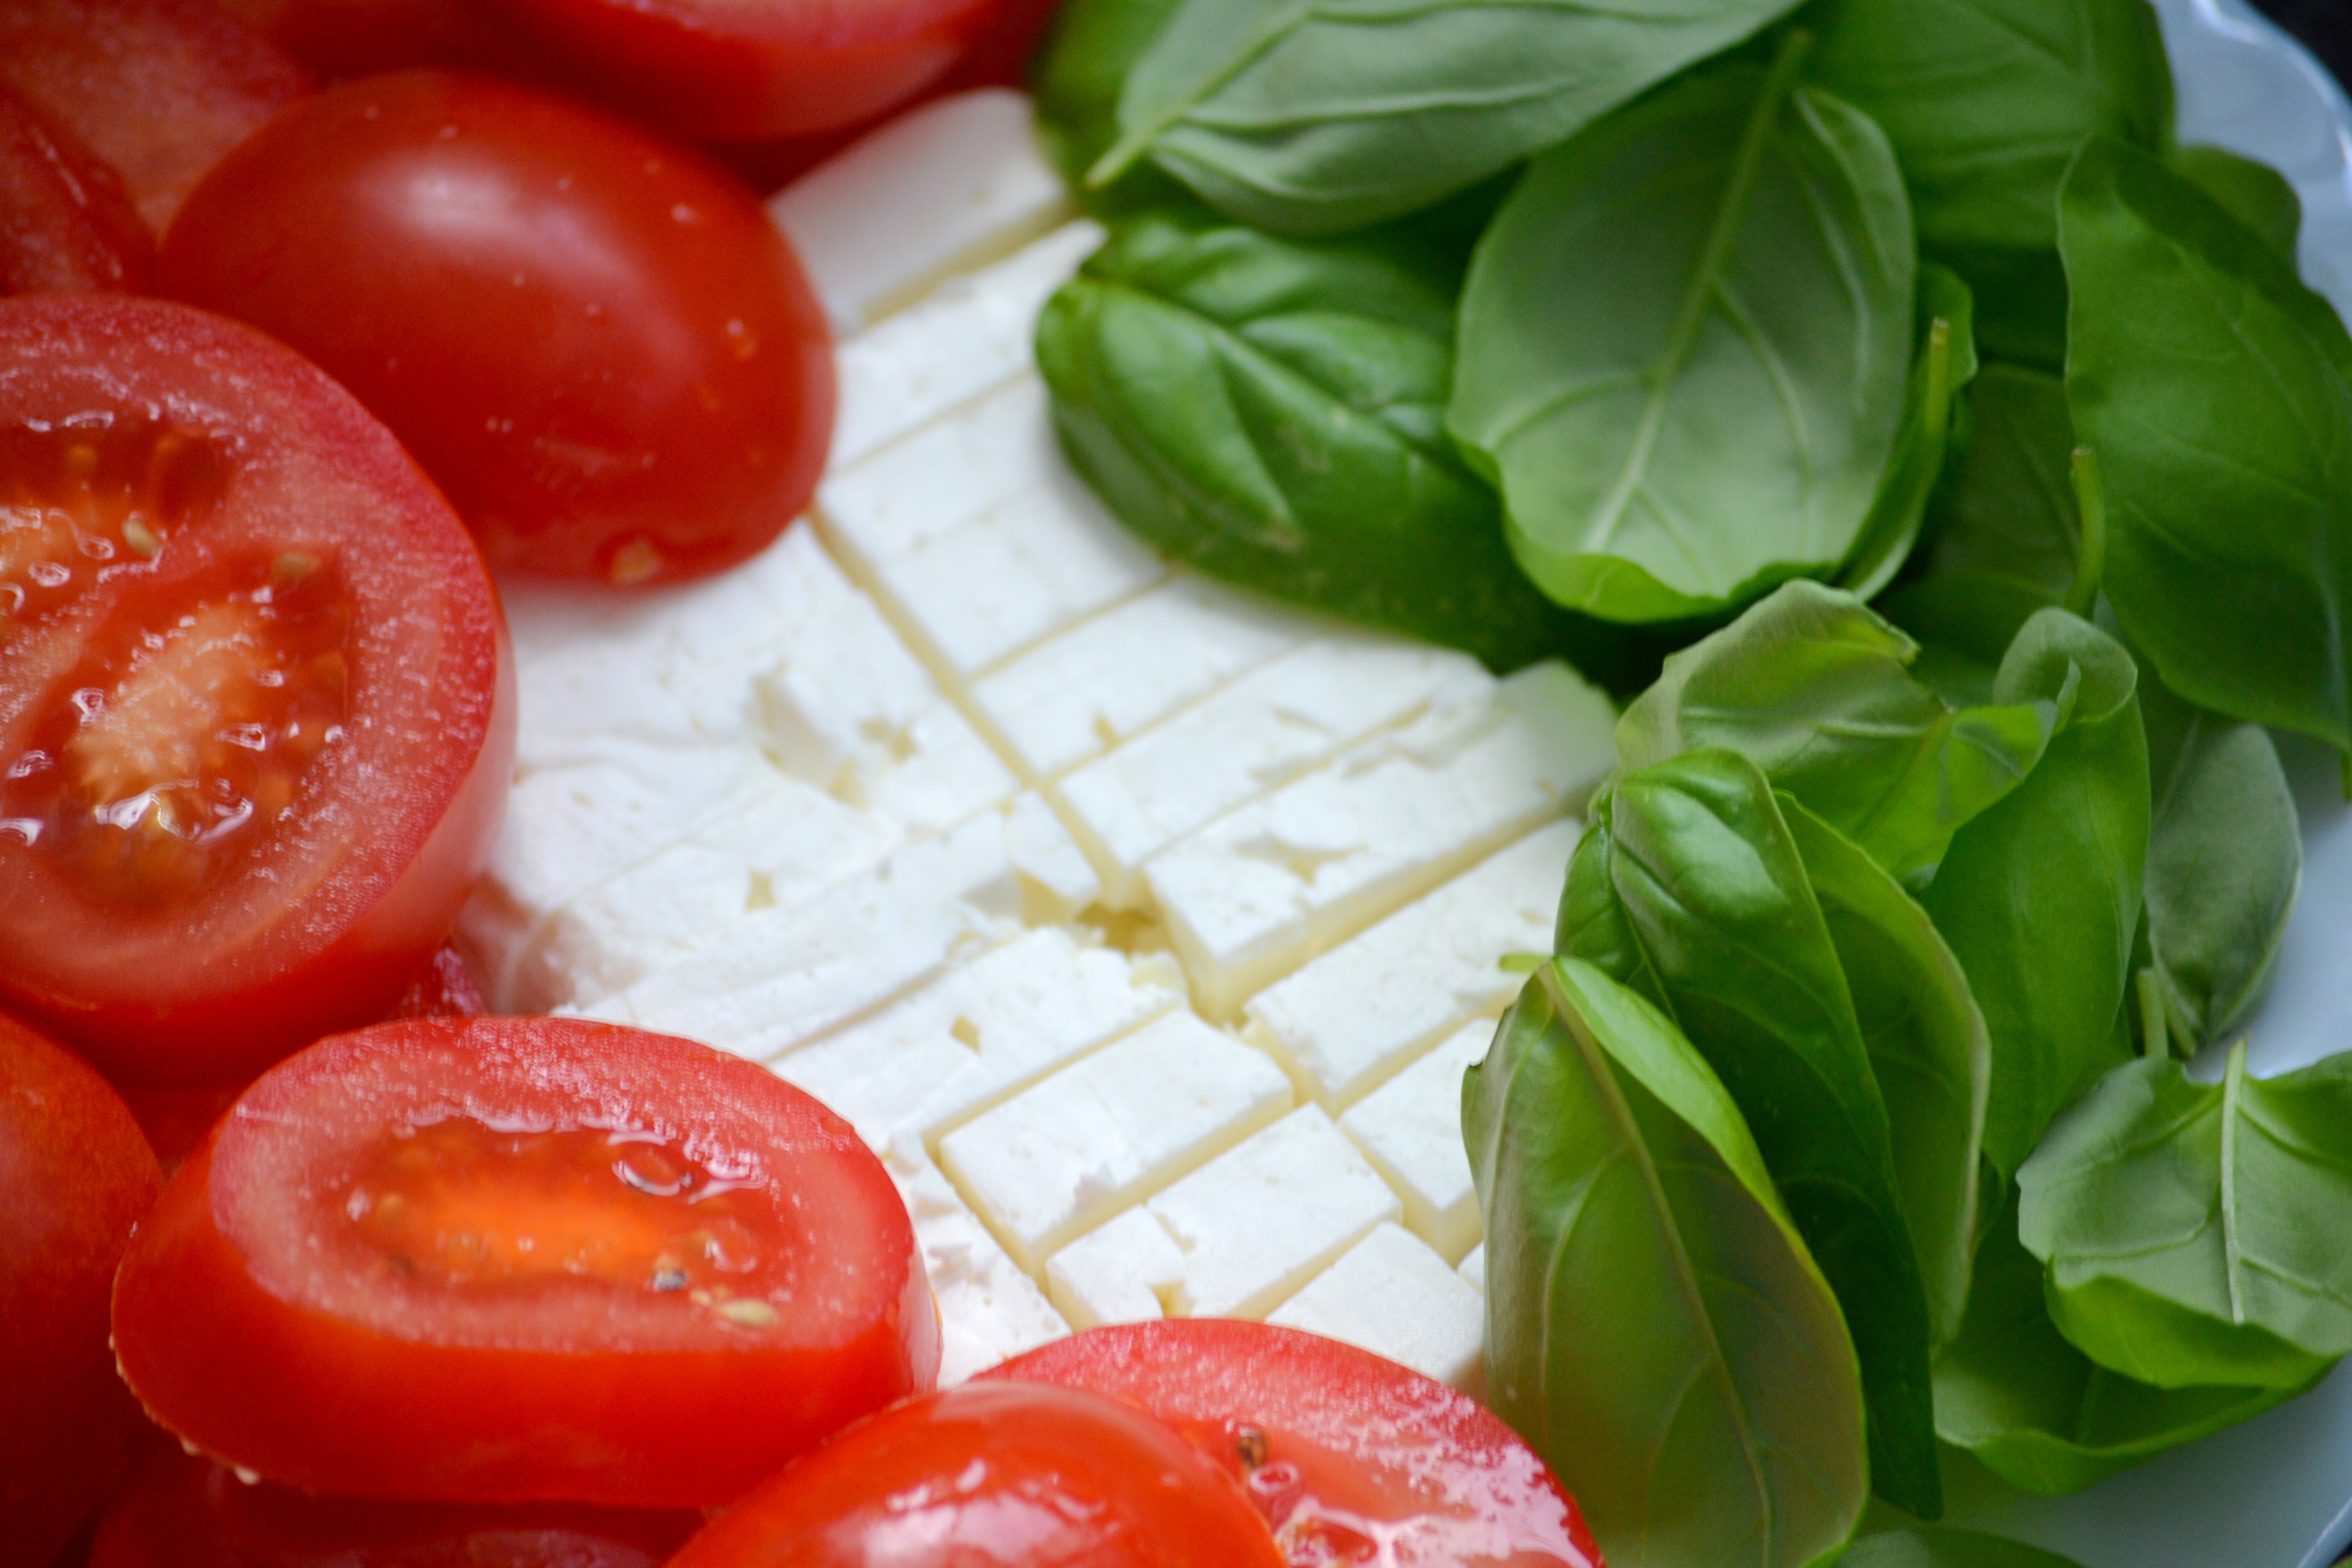
plant, fruit, dish, food, salad, mediterranean, red, produce, vegetable, kitchen, healthy, eat, delicious, basil, tomato, cut, vegetables, frisch, of course, italian, flowering plant, feta cheese, red green, land plant